Answer in natural language. Is Doorway (marked A) to the left of Window (marked B)? Choose between the following options: yes or no
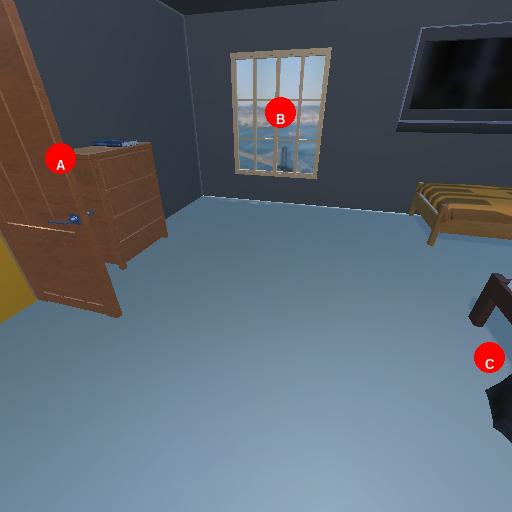
<answer>yes</answer>